Post Malone

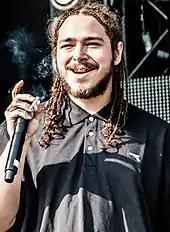
Malone at the VELD Music Festival in Canada in 2016

After hitting one million views within a month of releasing "White Iverson", Malone quickly garnered attention from record labels. In August 2015, he signed a recording contract with Republic Records. Malone went on to work with a number of prominent rappers including 50 Cent, Young Thug, Kanye West and others. In August 2015, he performed at Kylie Jenner's 18th birthday party, where he met Kanye West, who enjoyed his music, leading to him collaborating with Malone on his single "Fade" from his album "The Life of Pablo" (2016). Malone later began a friendship with Canadian singer Justin Bieber leading to Malone being an opening act for Bieber's Purpose World Tour (2016–17). On April 20, 2016, Malone premiered his new single, "Go Flex" on Zane Lowe's Beats 1 show.